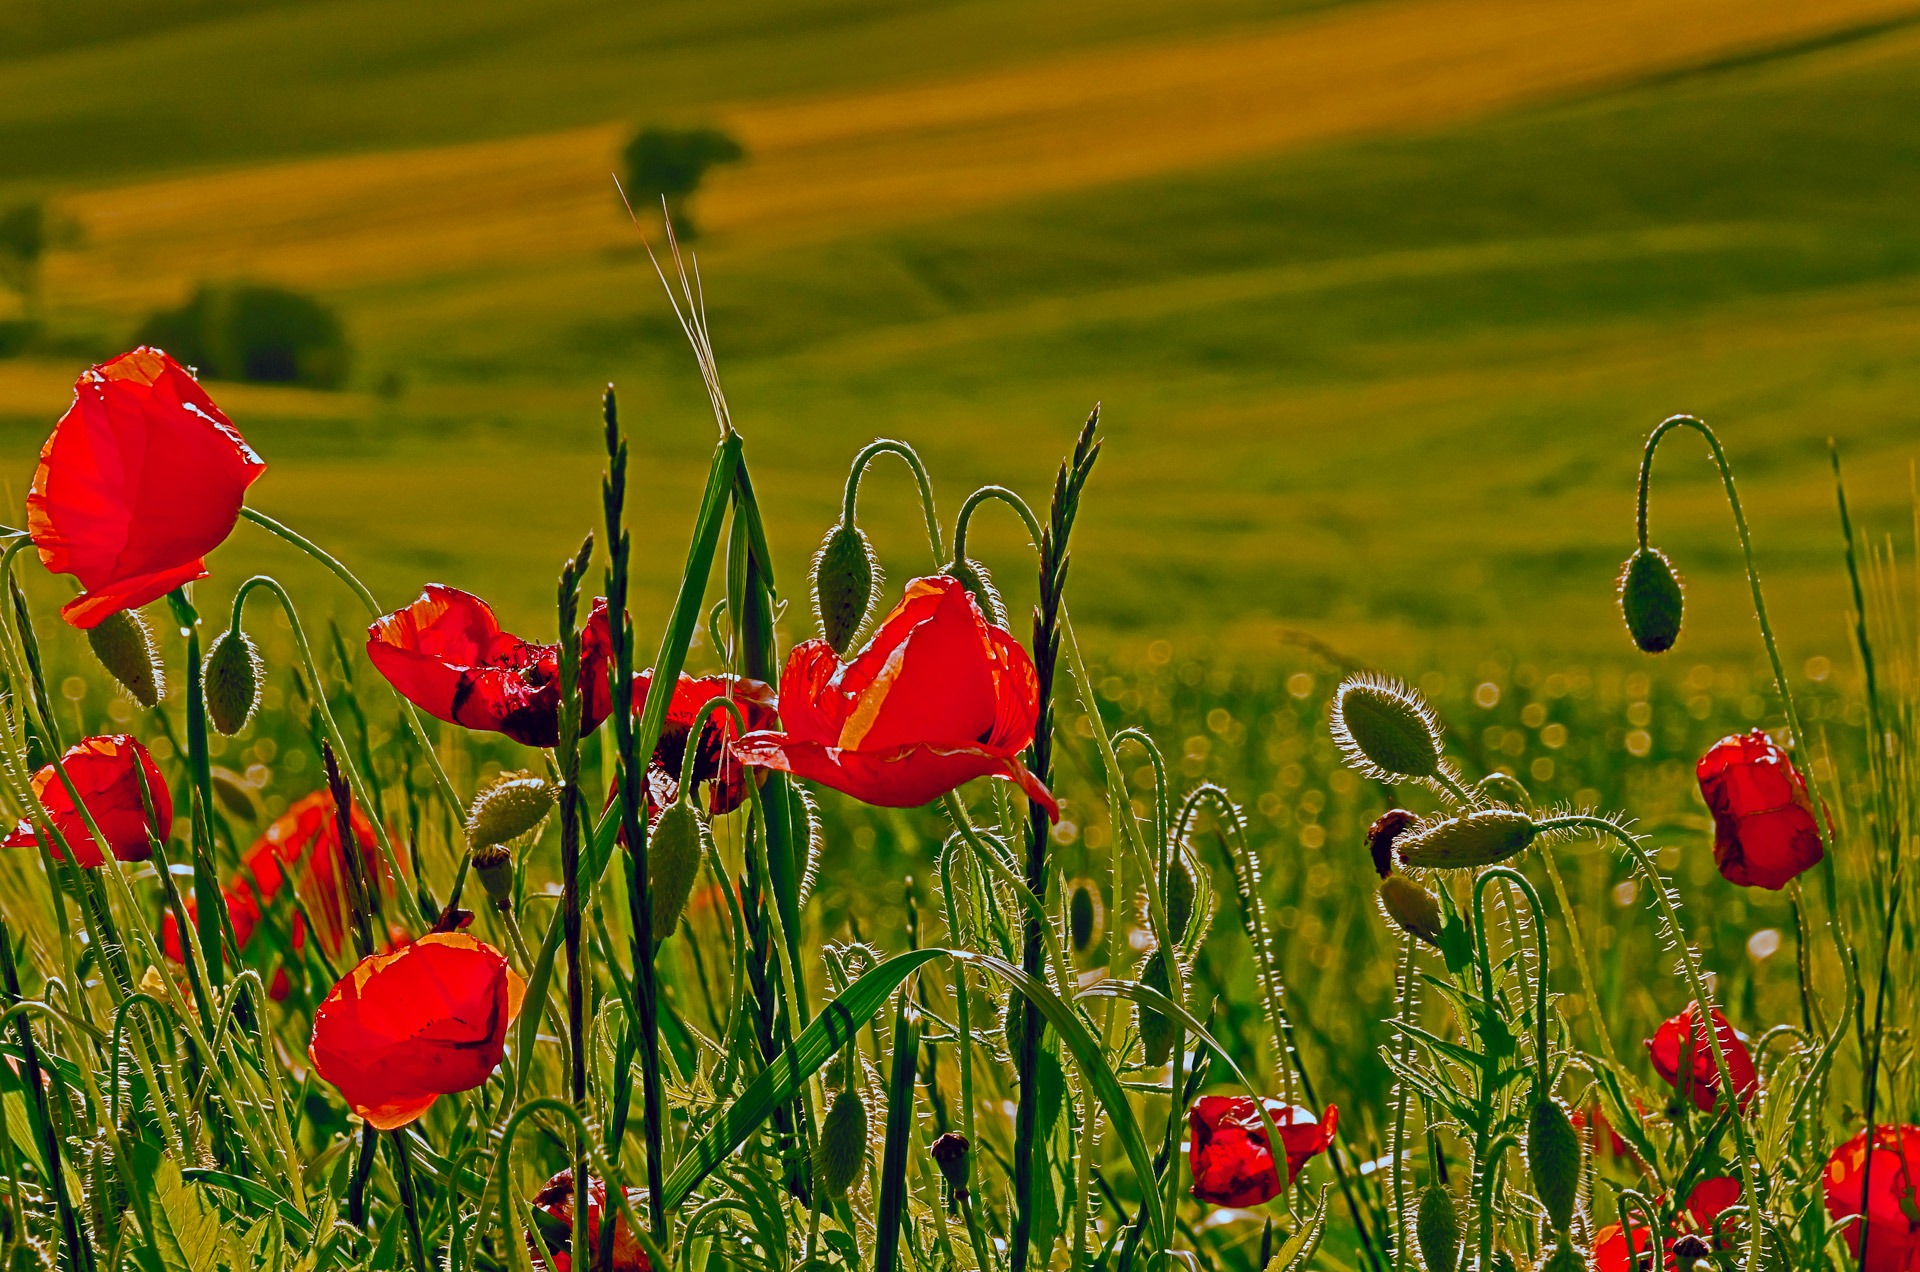
landscape, nature, grass, outdoor, blossom, growth, plant, sunshine, field, lawn, meadow, prairie, countryside, stem, leaf, flower, petal, bloom, floral, environment, tranquility, foliage, red, tranquil, scenic, biology, pasture, natural, peace, fresh, serene, botany, flora, season, botanical, ecology, wildflower, fields, grassland, bright, serenity, poppy, exotic, poppies, vibrant, pure, elegance, coquelicot, harmony, flowering plant, land plant, poppy family